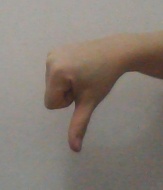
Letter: waw